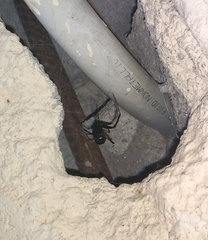
Species: Lactrodectus_hesperus